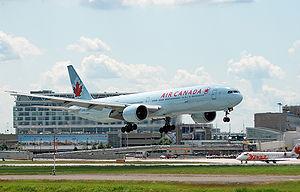
Un Boeing 777-333ER d'Air Canada atterrissant à l'aéroport international Pierre Elliott Trudeau (YUL) en juillet 2009.